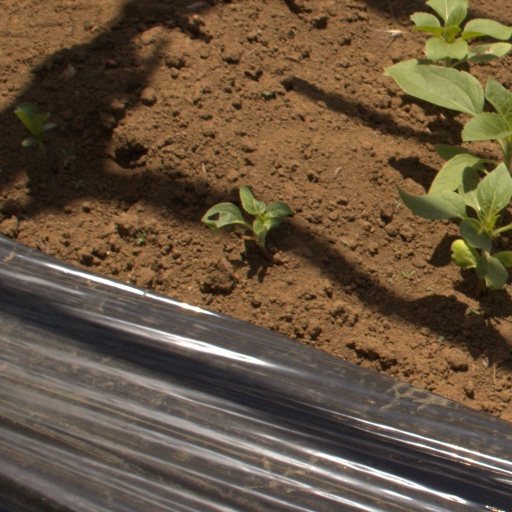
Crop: Jerusalem artichoke